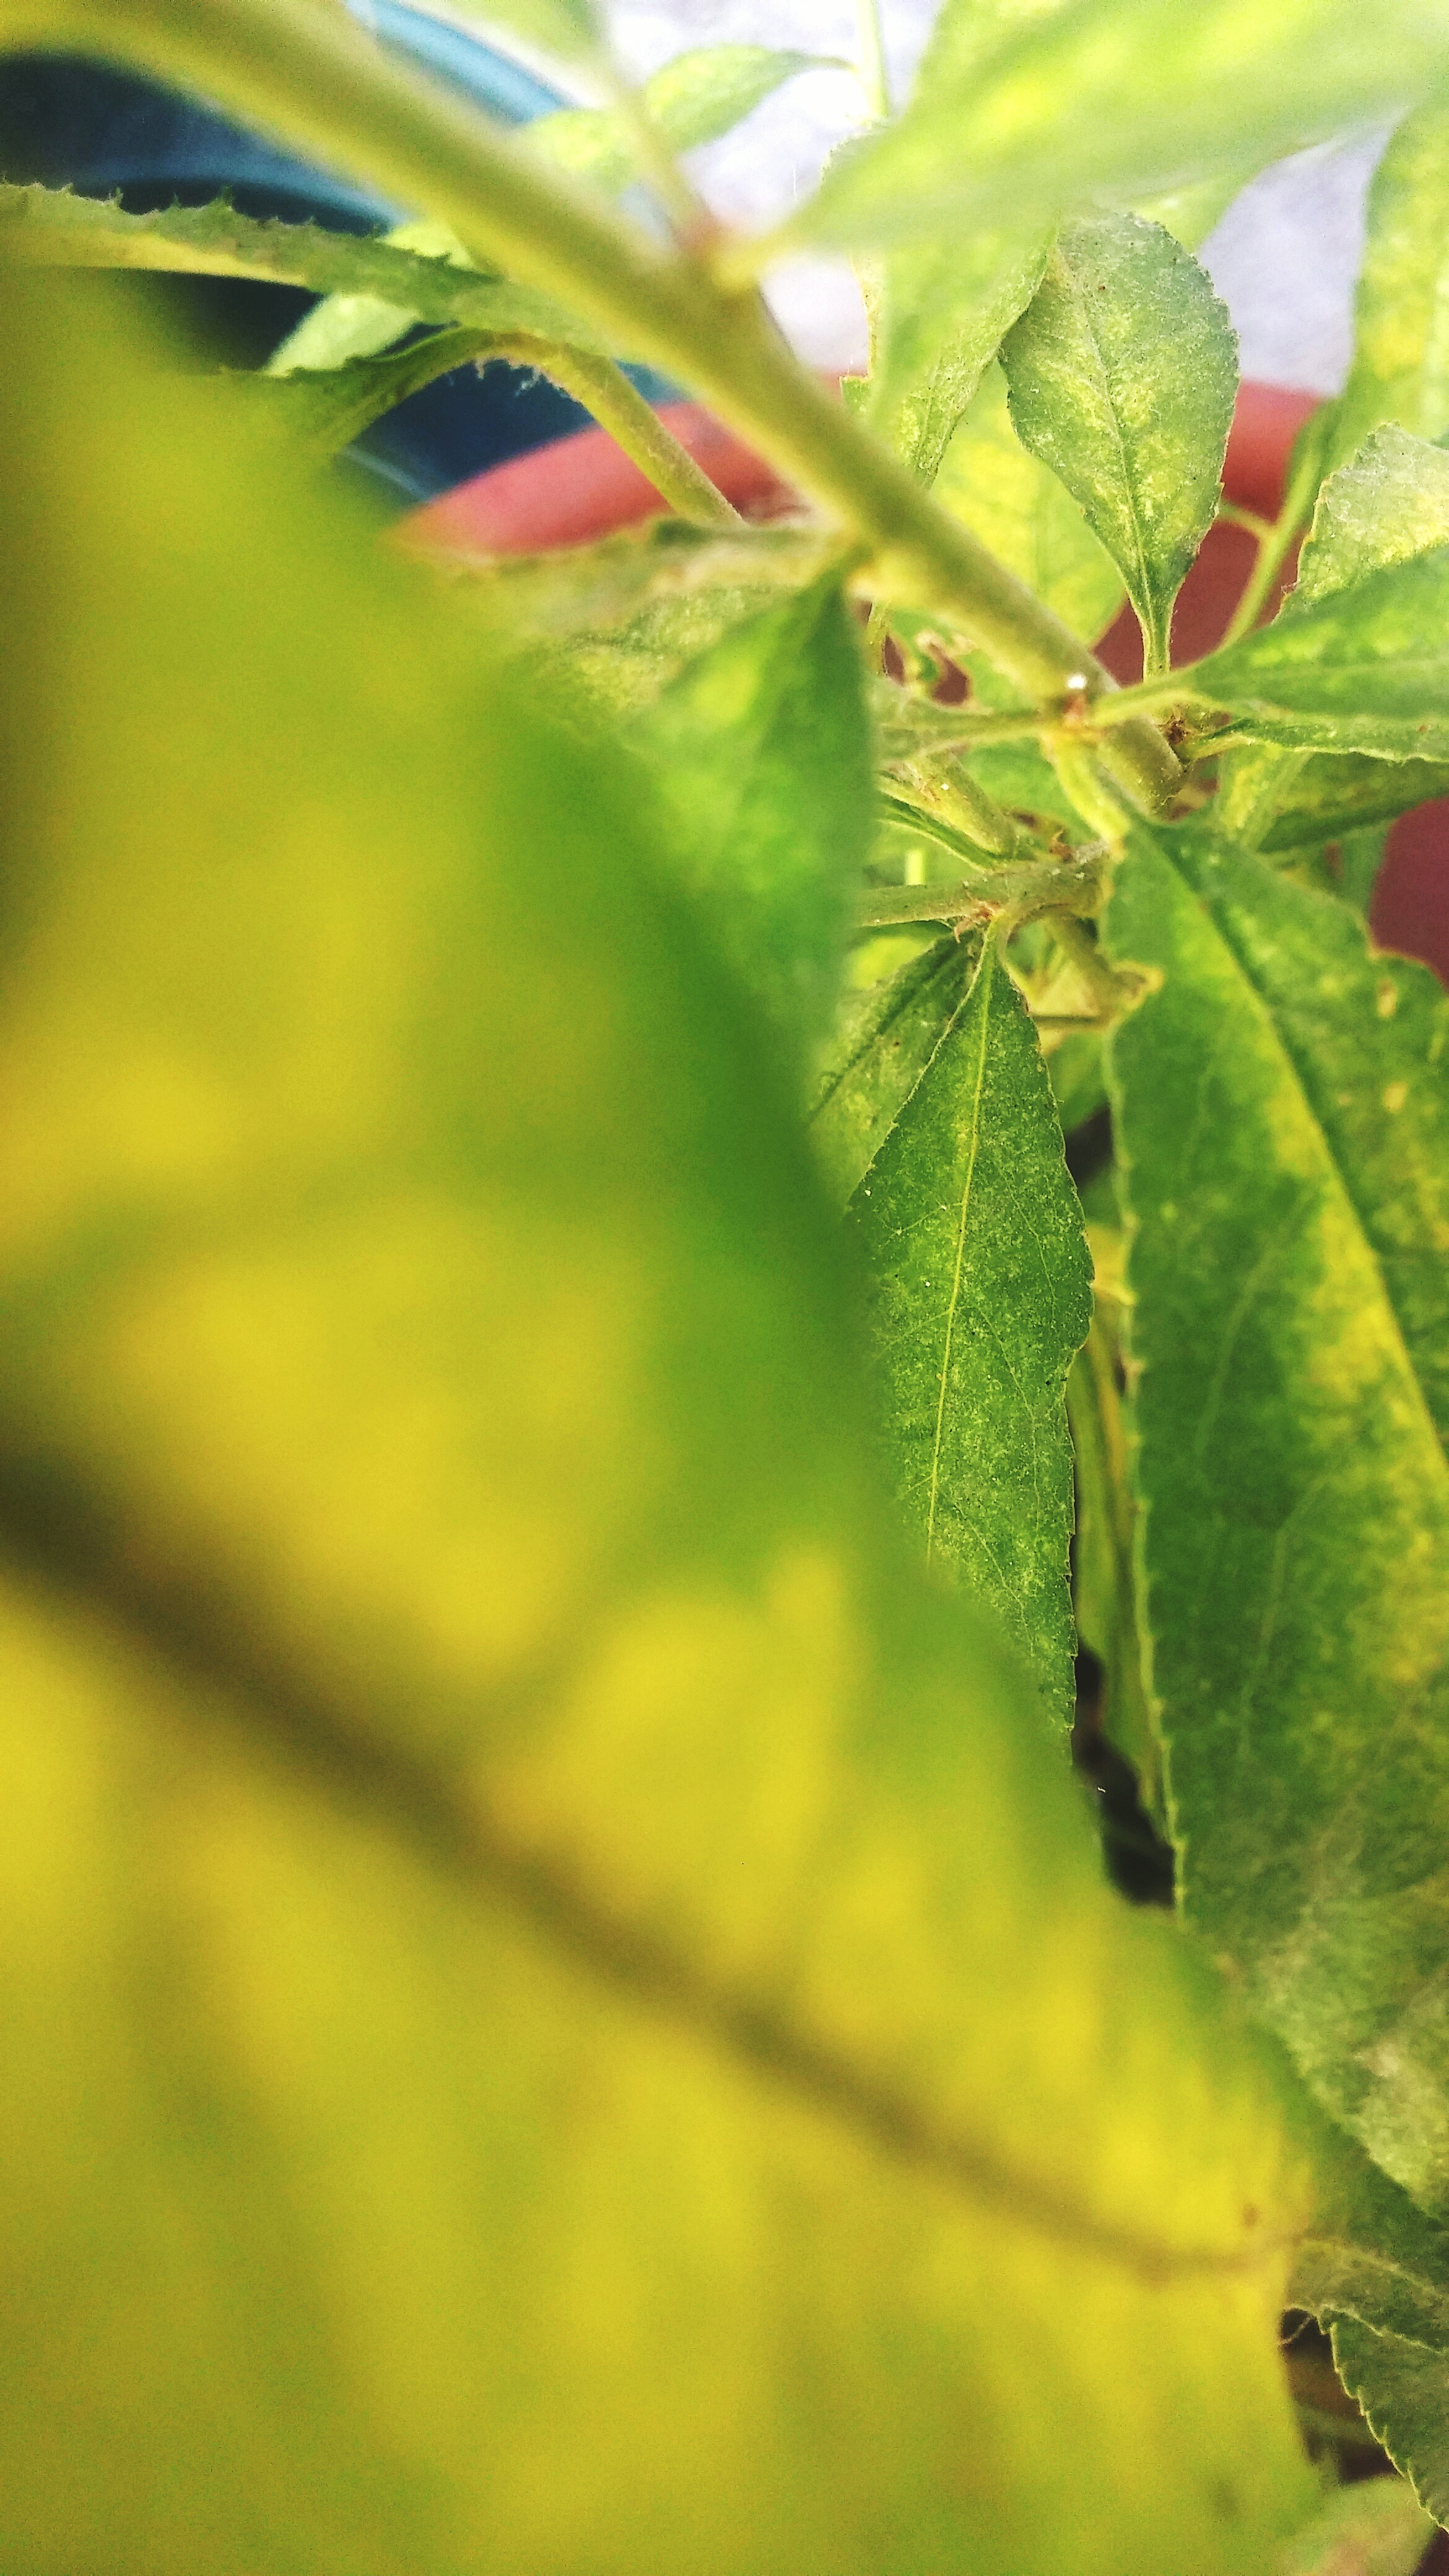
tree, nature, branch, plant, sunlight, leaf, flower, food, green, produce, autumn, botany, flora, close up, shrub, macro photography, flowering plant, plant stem, woody plant, land plant